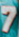
Number: 7